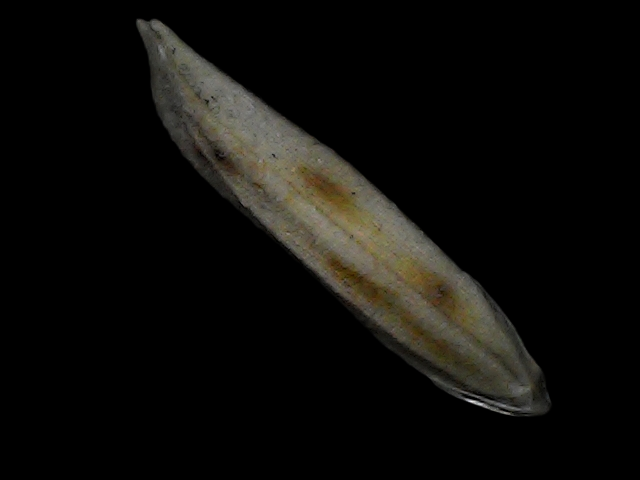
Rice variety: Bd57